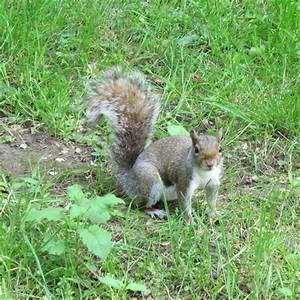
Label: squirrel